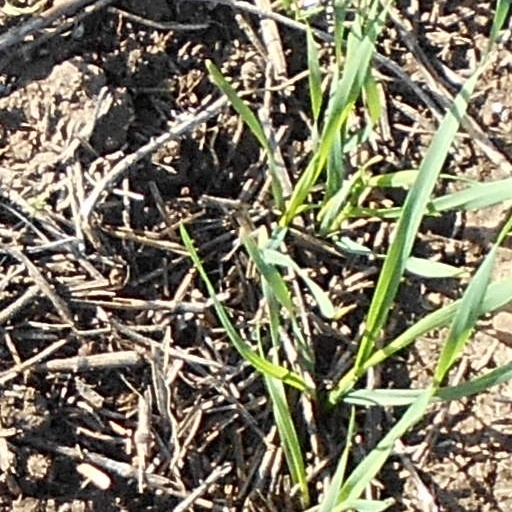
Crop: wheat